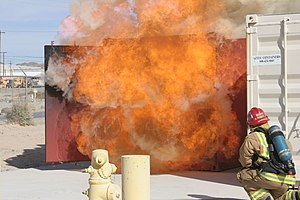
Røggaseksplosion
En brandmand demonstrerer en røggaseksplosions opførsel under træning.
En røggaseksplosion er en eksplosion, der typisk vil opstå i et tilstødende rum i forhold til branden. Grundet overtryk i brandrummet vil røggas søge ud af rummet. Når en tændkilde finder vej ind i rummet til den uforbrændte røggas vil den samlede mængde gas antændes og danne en eksplosion.